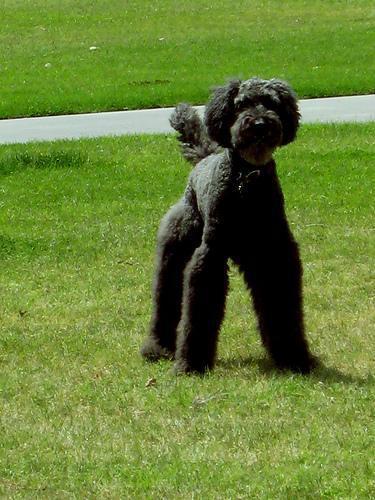
standard_poodle